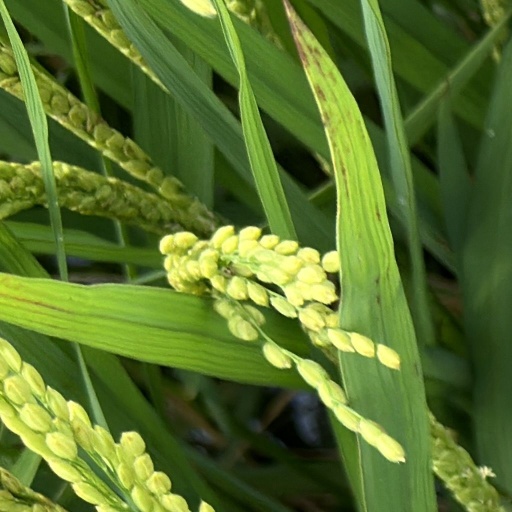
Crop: rice